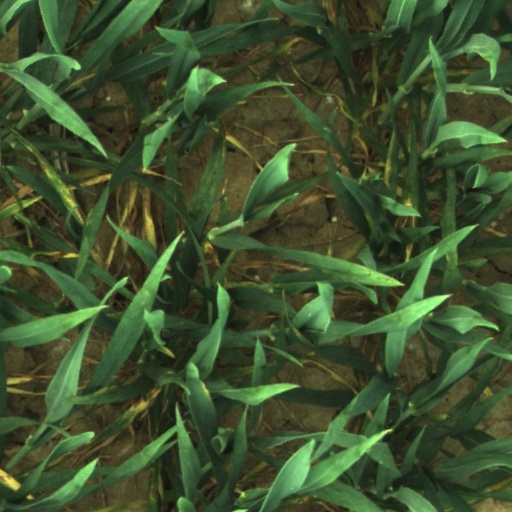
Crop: wheat